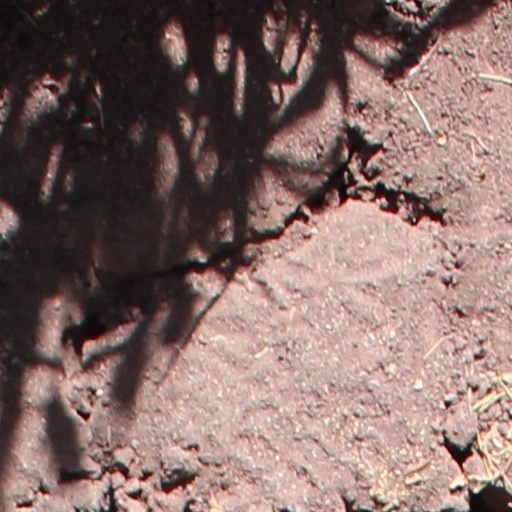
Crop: wheat